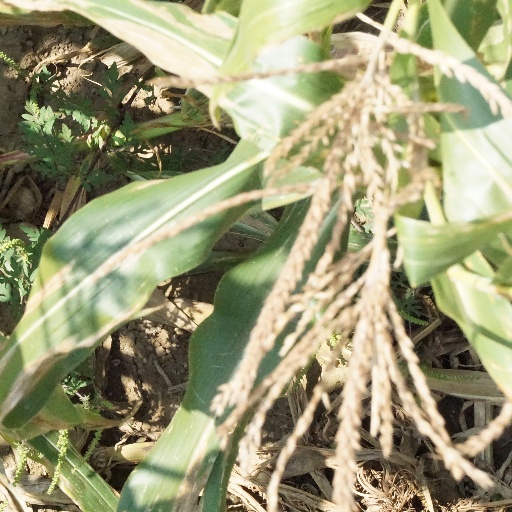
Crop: maize; corn